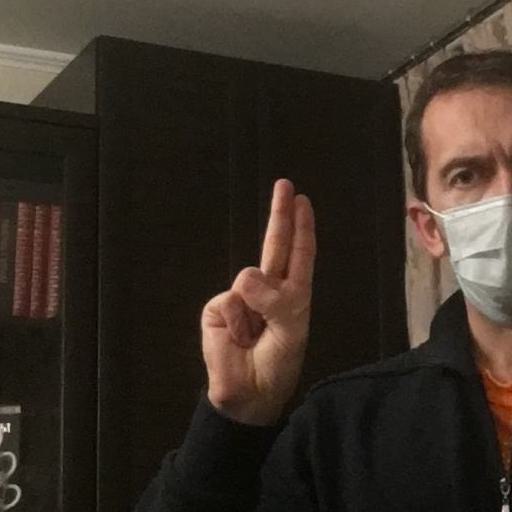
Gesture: two_up